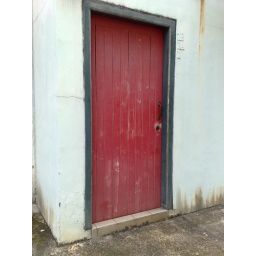
this was seen in a back alley. I dunno. I seem to recall something about red doors protecting the home.